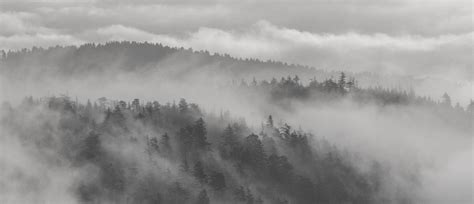
Weather: foggy or hazy